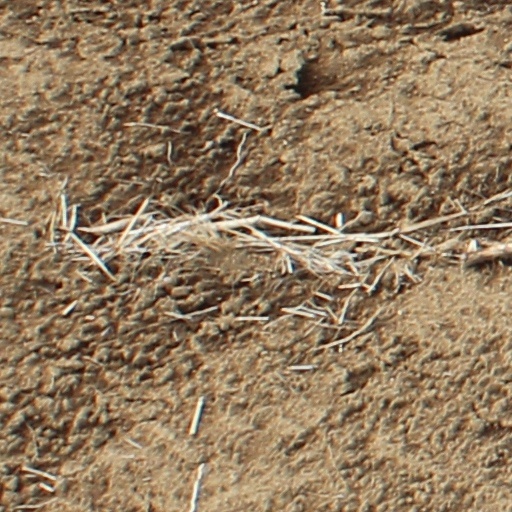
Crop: wheat